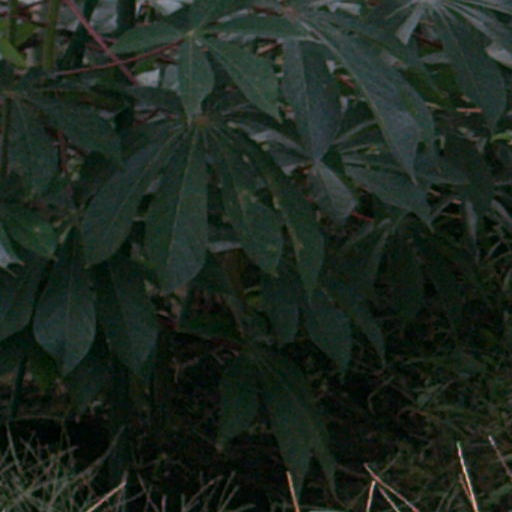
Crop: cassava